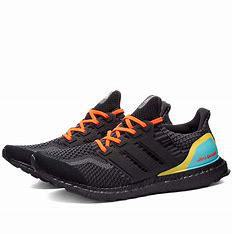
Brand: Adidas
Model: Ultraboost 5 DNA